Kerala State Institute of Design

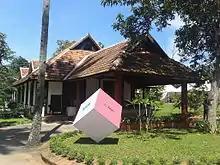
KSID front view

The Design Intervention Centre is the arm of KSID which offers advisory and support services in Design, as well as conducts research in the field of design.